Lonely Planet

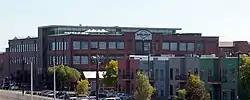
Lonely Planet's former headquarters in Footscray, Victoria, in 2006

By 2012, the BBC wanted to divest itself of the company and in March 2013 confirmed the sale of Lonely Planet to Brad Kelley's NC2 Media for US$77.8 million (£51.5 million), at nearly an £80 million (US$118.89 million) loss.